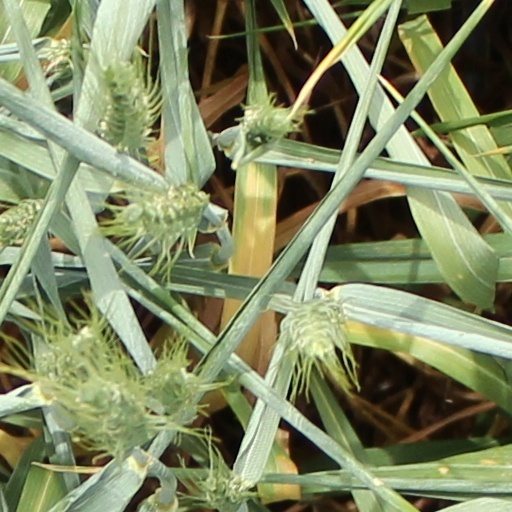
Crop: wheat